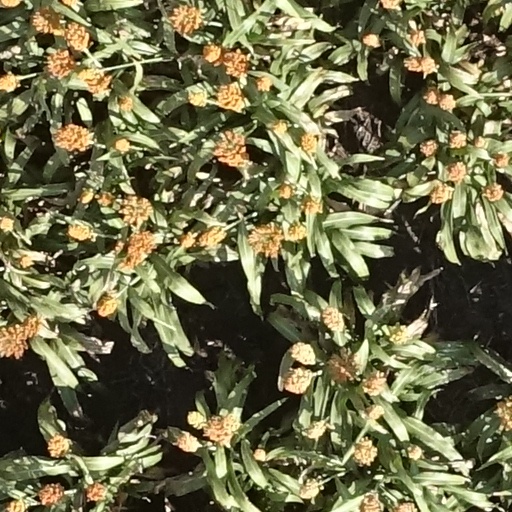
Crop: sorghum